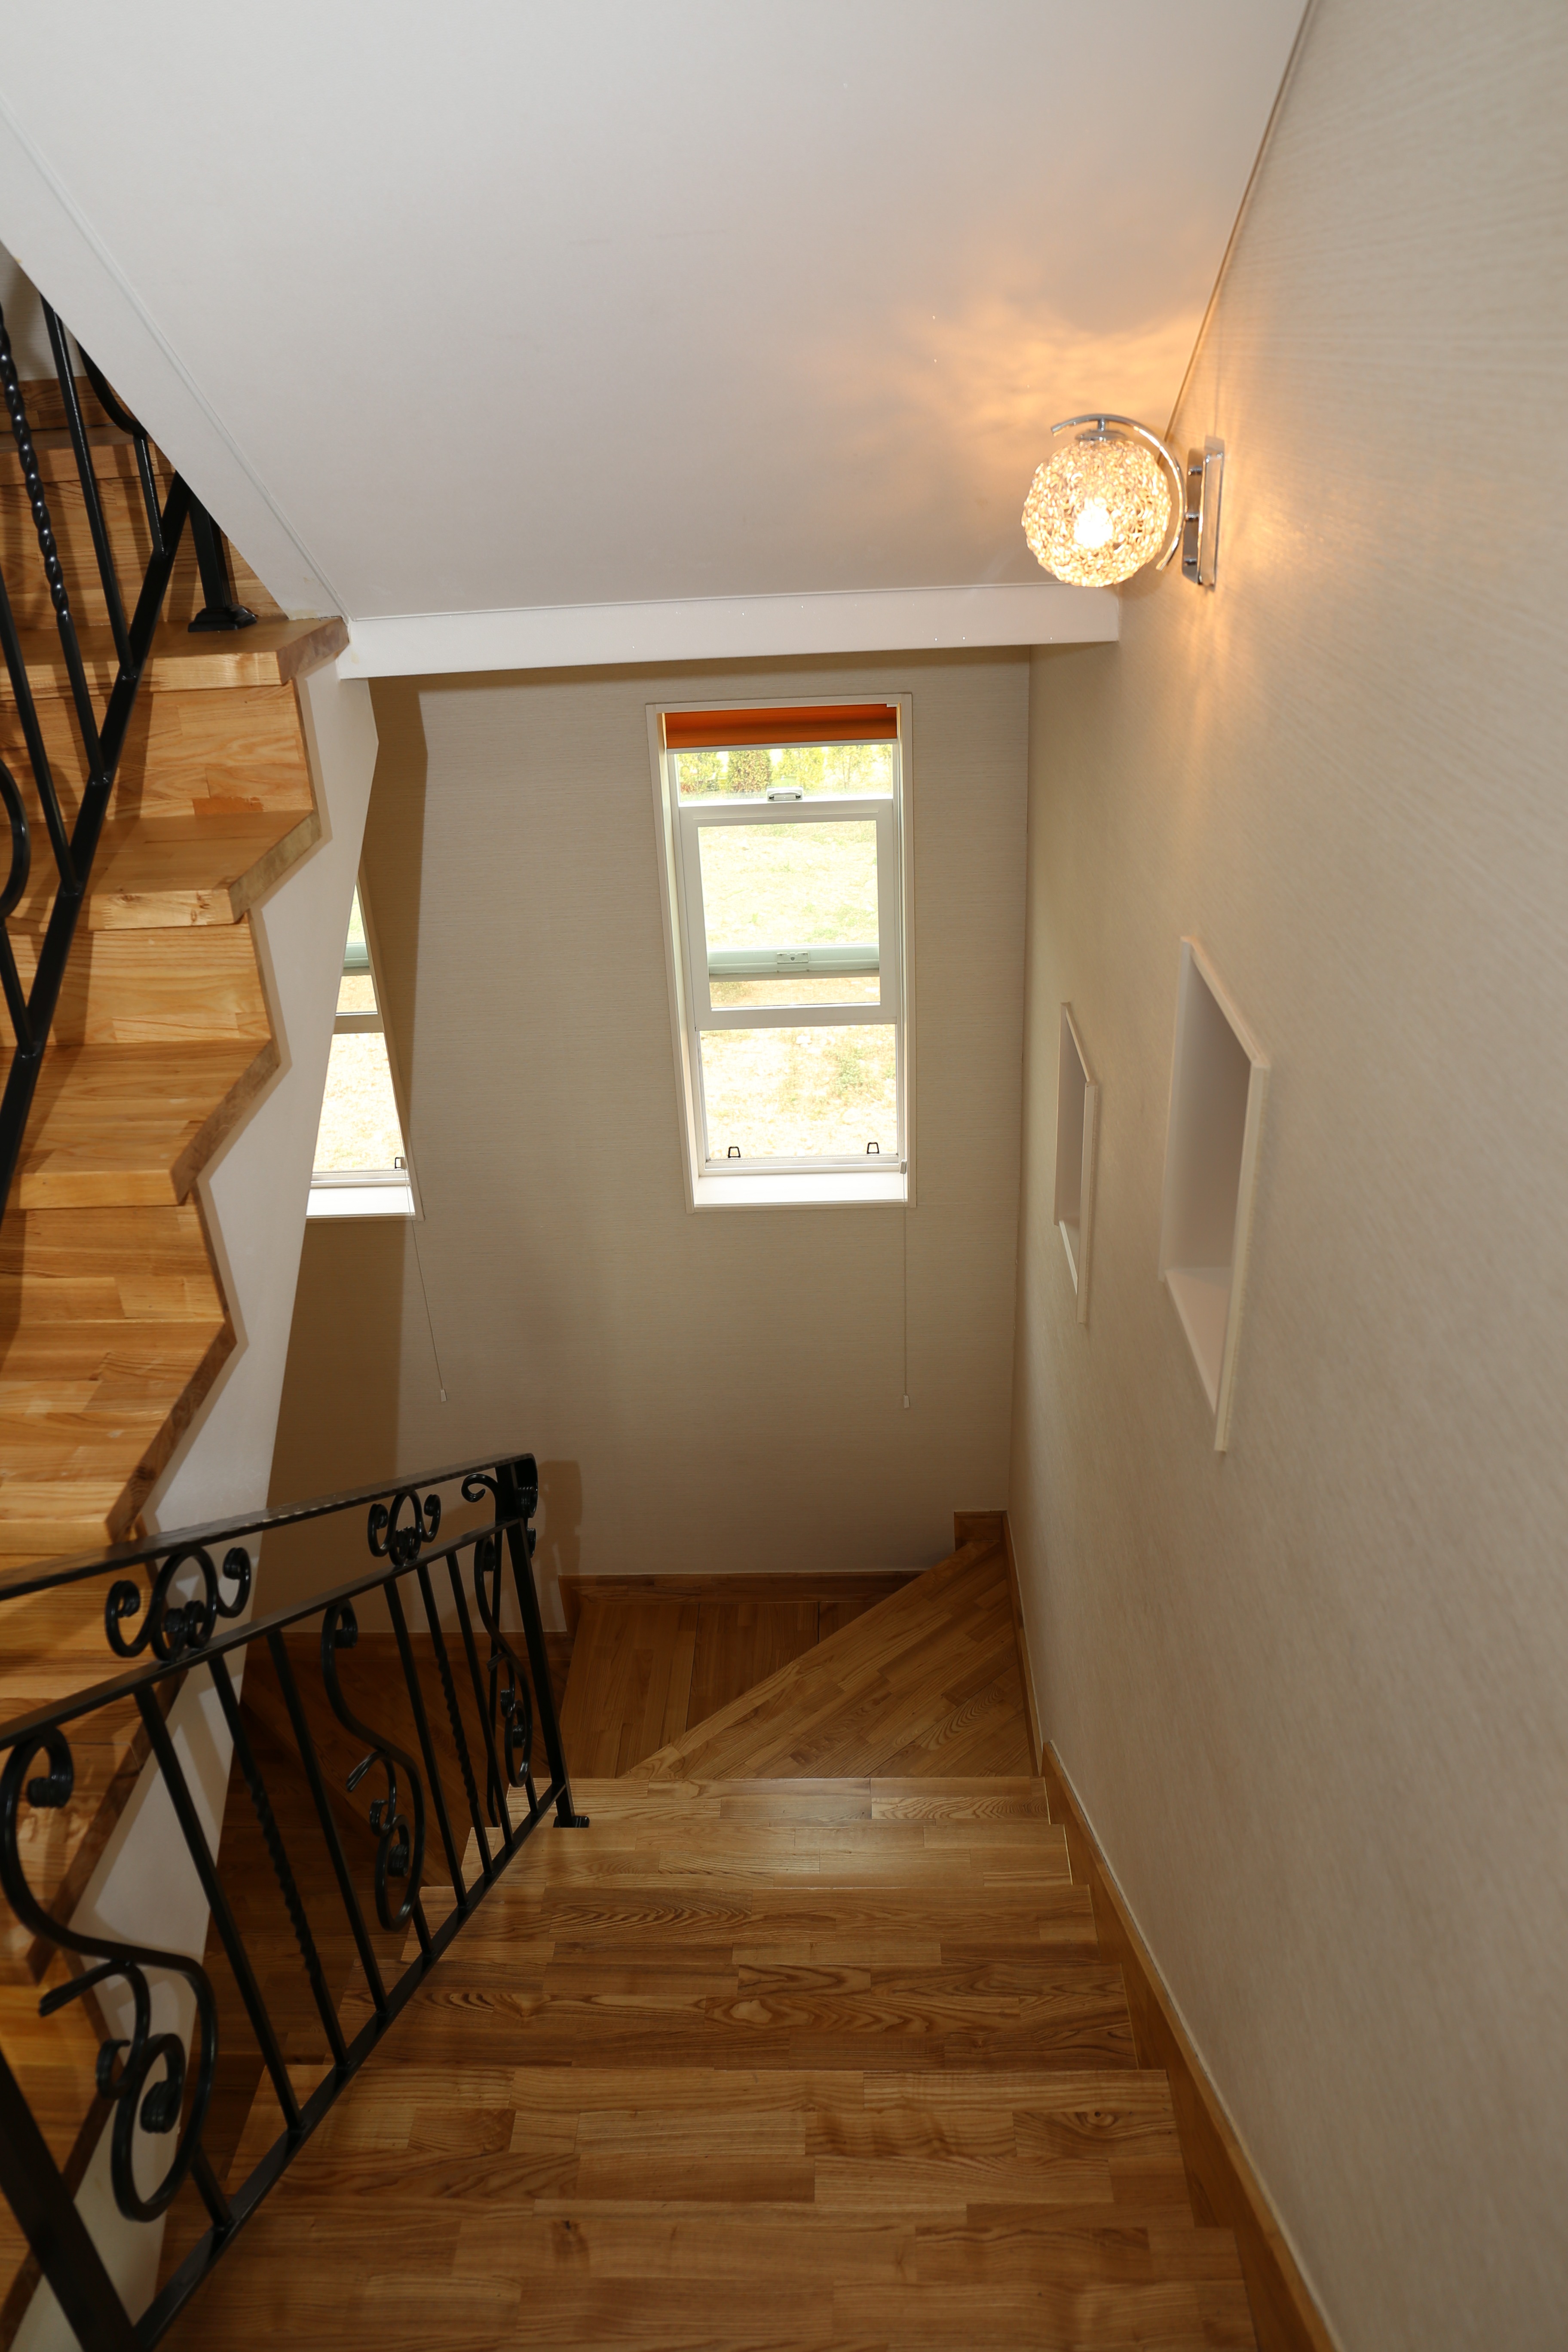
wood, house, floor, home, wall, ceiling, hall, cottage, property, living room, room, lighting, attic, interior design, design, hardwood, stairs, estate, real estate, flooring, daylighting, homes for sale, wood flooring